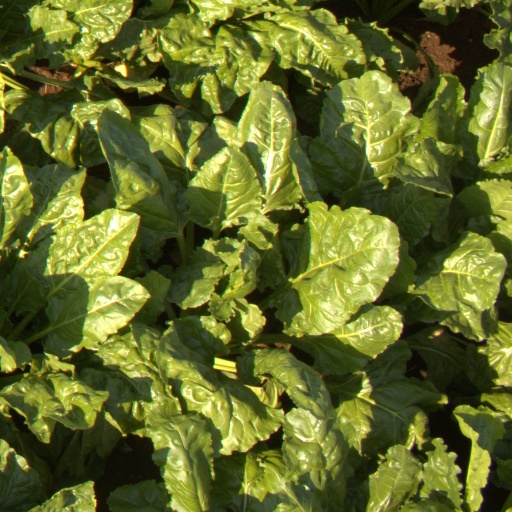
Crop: sugar beet